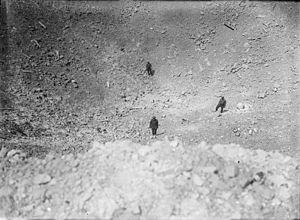
Le Trou de mine de La Boisselle appelé encore La Grande Mine et en anglais, Lochnagar Crater est un lieu de mémoire de la bataille de la Somme, pendant la Grande Guerre situé sur le territoire de la commune d'Ovillers-la-Boisselle à 600 m au sud-est du village de La Boisselle sur le Circuit du Souvenir. Aujourd'hui, il a un diamètre d'au moins 90 mètres, et fait 22 m de profondeur. Il résulte de l'explosion d'une mine créée par les Royal Engineer tunnelling companies. Le trou a été formé par près de 35 tonnes d'explosif.